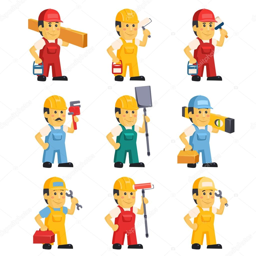
technician , working a set of people --